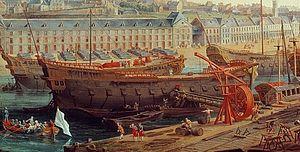
Le vaisseau l'Éveillé de 64 canons à quai à Brest sur la rive droite, peu après sa construction (1771-1772). Vaisseau en service jusqu'en 1786. Détail d'un tableau de Louis Nicolas Van Blarenberghe.
Cette page donne la liste des vaisseaux construits par la France du XVIIᵉ siècle au XIXᵉ siècle.
Joseph-Louis Ollivier, né en 1729 et mort à Brest le 17 janvier 1777, est un ingénieur naval français.